Juno (spacecraft)

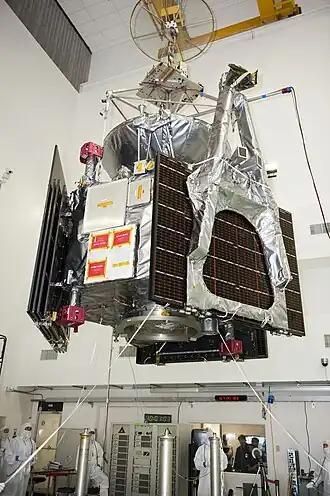
Juno in launch configuration

Juno is a NASA space probe orbiting the planet Jupiter. Built by Lockheed Martin and operated by NASA Jet Propulsion Laboratory, the spacecraft was launched from Cape Canaveral Air Force Station on August 5, 2011 UTC, as part of the New Frontiers program. "Juno" entered a polar orbit of Jupiter on July 5, 2016, UTC, to begin a scientific investigation of the planet. After completing its mission, "Juno" was originally planned to be intentionally deorbited into Jupiter's atmosphere, but has since been approved to continue orbiting until contact is lost with the spacecraft.